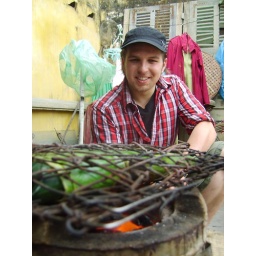
fish in banana leaf